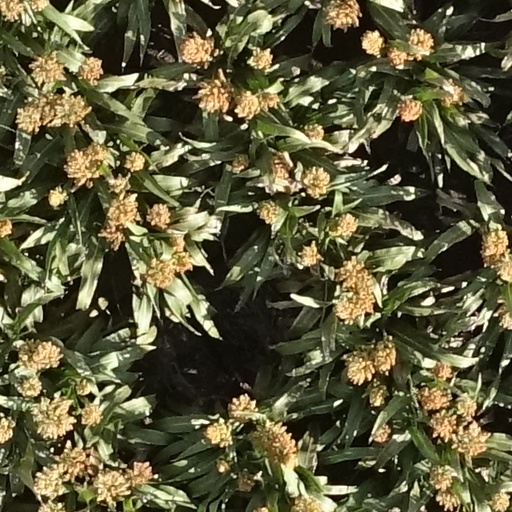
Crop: sorghum